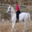
Label: horse